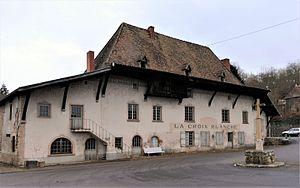
Châteauneuf (Saône-et-Loire) ancienne auberge et relais de diligence la Croix-blanche
Châteauneuf est une commune française située dans le département de Saône-et-Loire en région Bourgogne-Franche-Comté.